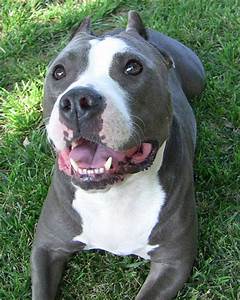
Label: dog